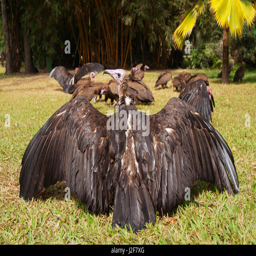
wing drying in the sun